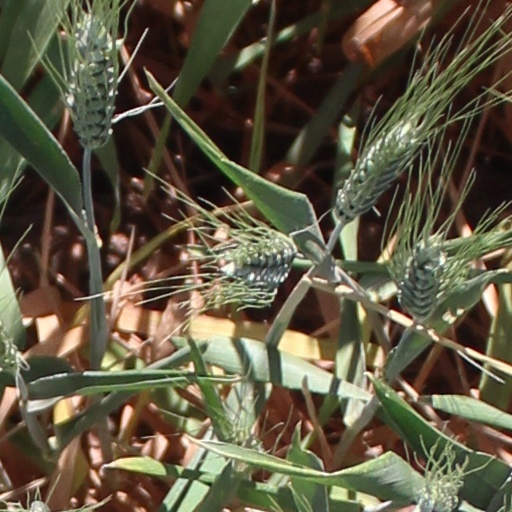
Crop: wheat